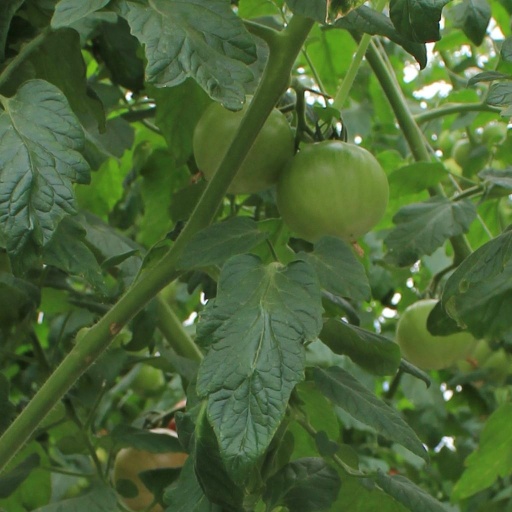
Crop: tomato